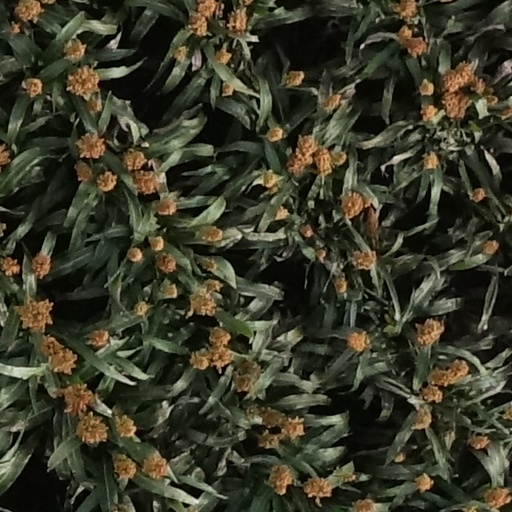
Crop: sorghum